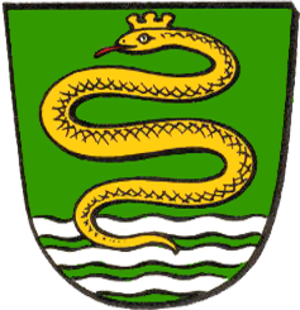
Schlangenbad est une commune de Hesse, située dans l'Arrondissement de Rheingau-Taunus, dans le district de Darmstadt.